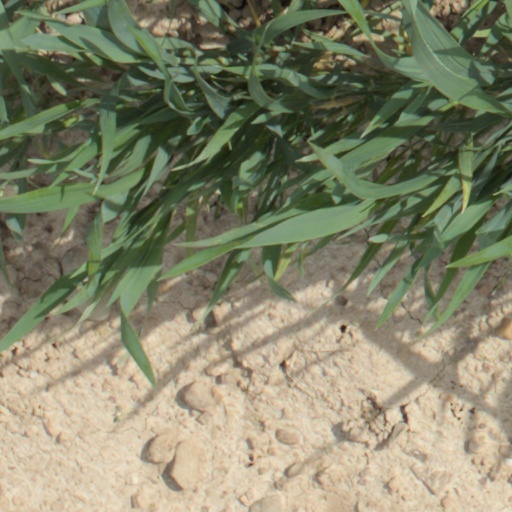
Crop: wheat